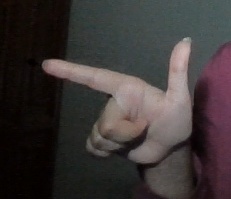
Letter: yaa